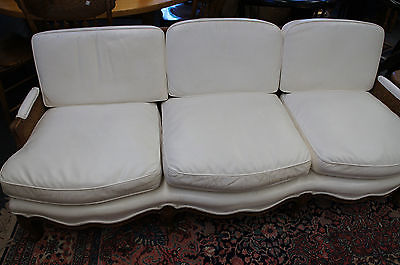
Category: chair